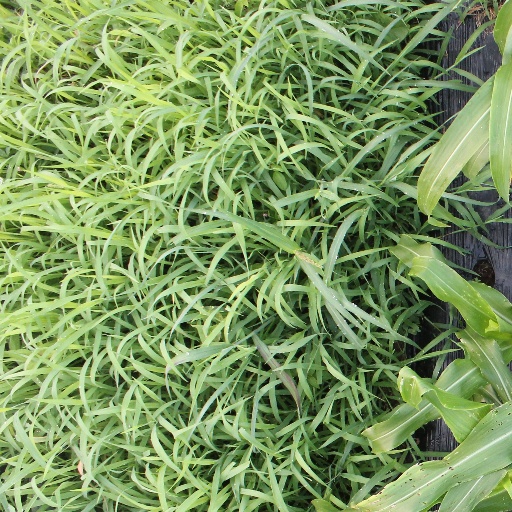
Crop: sorghum